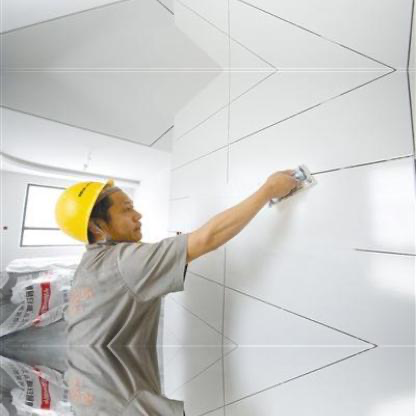
Objects in the image:
label: helmet